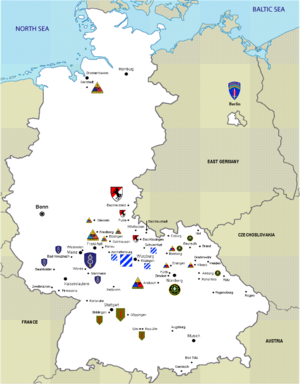
Unités de l'US Army en Allemagne de l'Ouest en 1987